Timperley

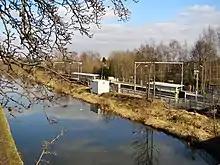
The Bridgewater Canal with Timperley Metrolink station in the background

The Bridgewater Canal branch from Stretford to Runcorn was built through Timperley and opened in 1776. This improvement in transport encouraged the development of market gardening in the area to serve the growing city of Manchester. The city also provided a source of night soil which was unloaded from the canal by Deansgate Lane to provide manure for farms and market gardens.